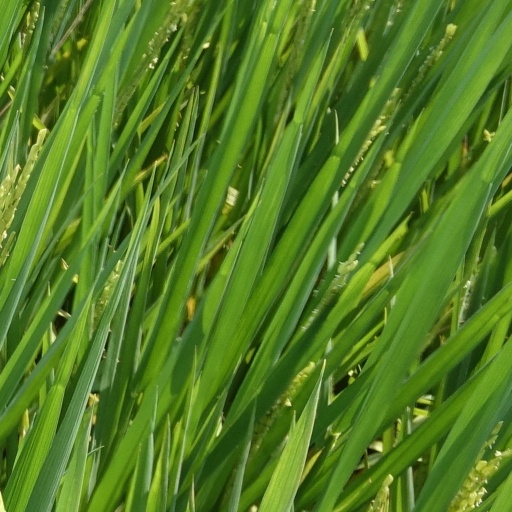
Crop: rice